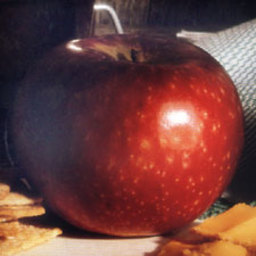
Label: Apple